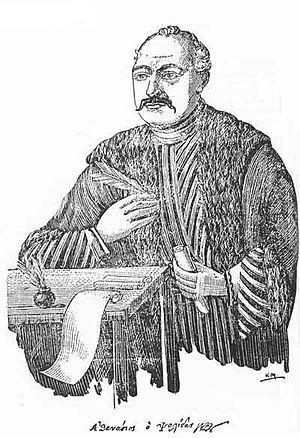
Athanásios Psalídas, était un auteur et érudit grec et l'une des plus grandes figures de la Renaissance culturelle grecque.